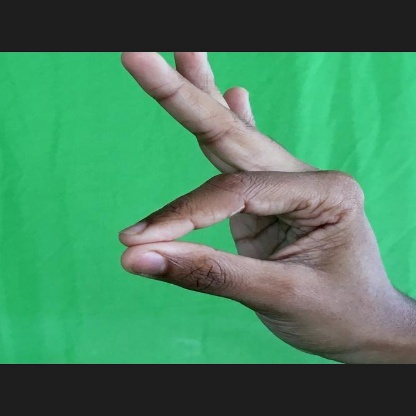
Mudra: Hamsasyam